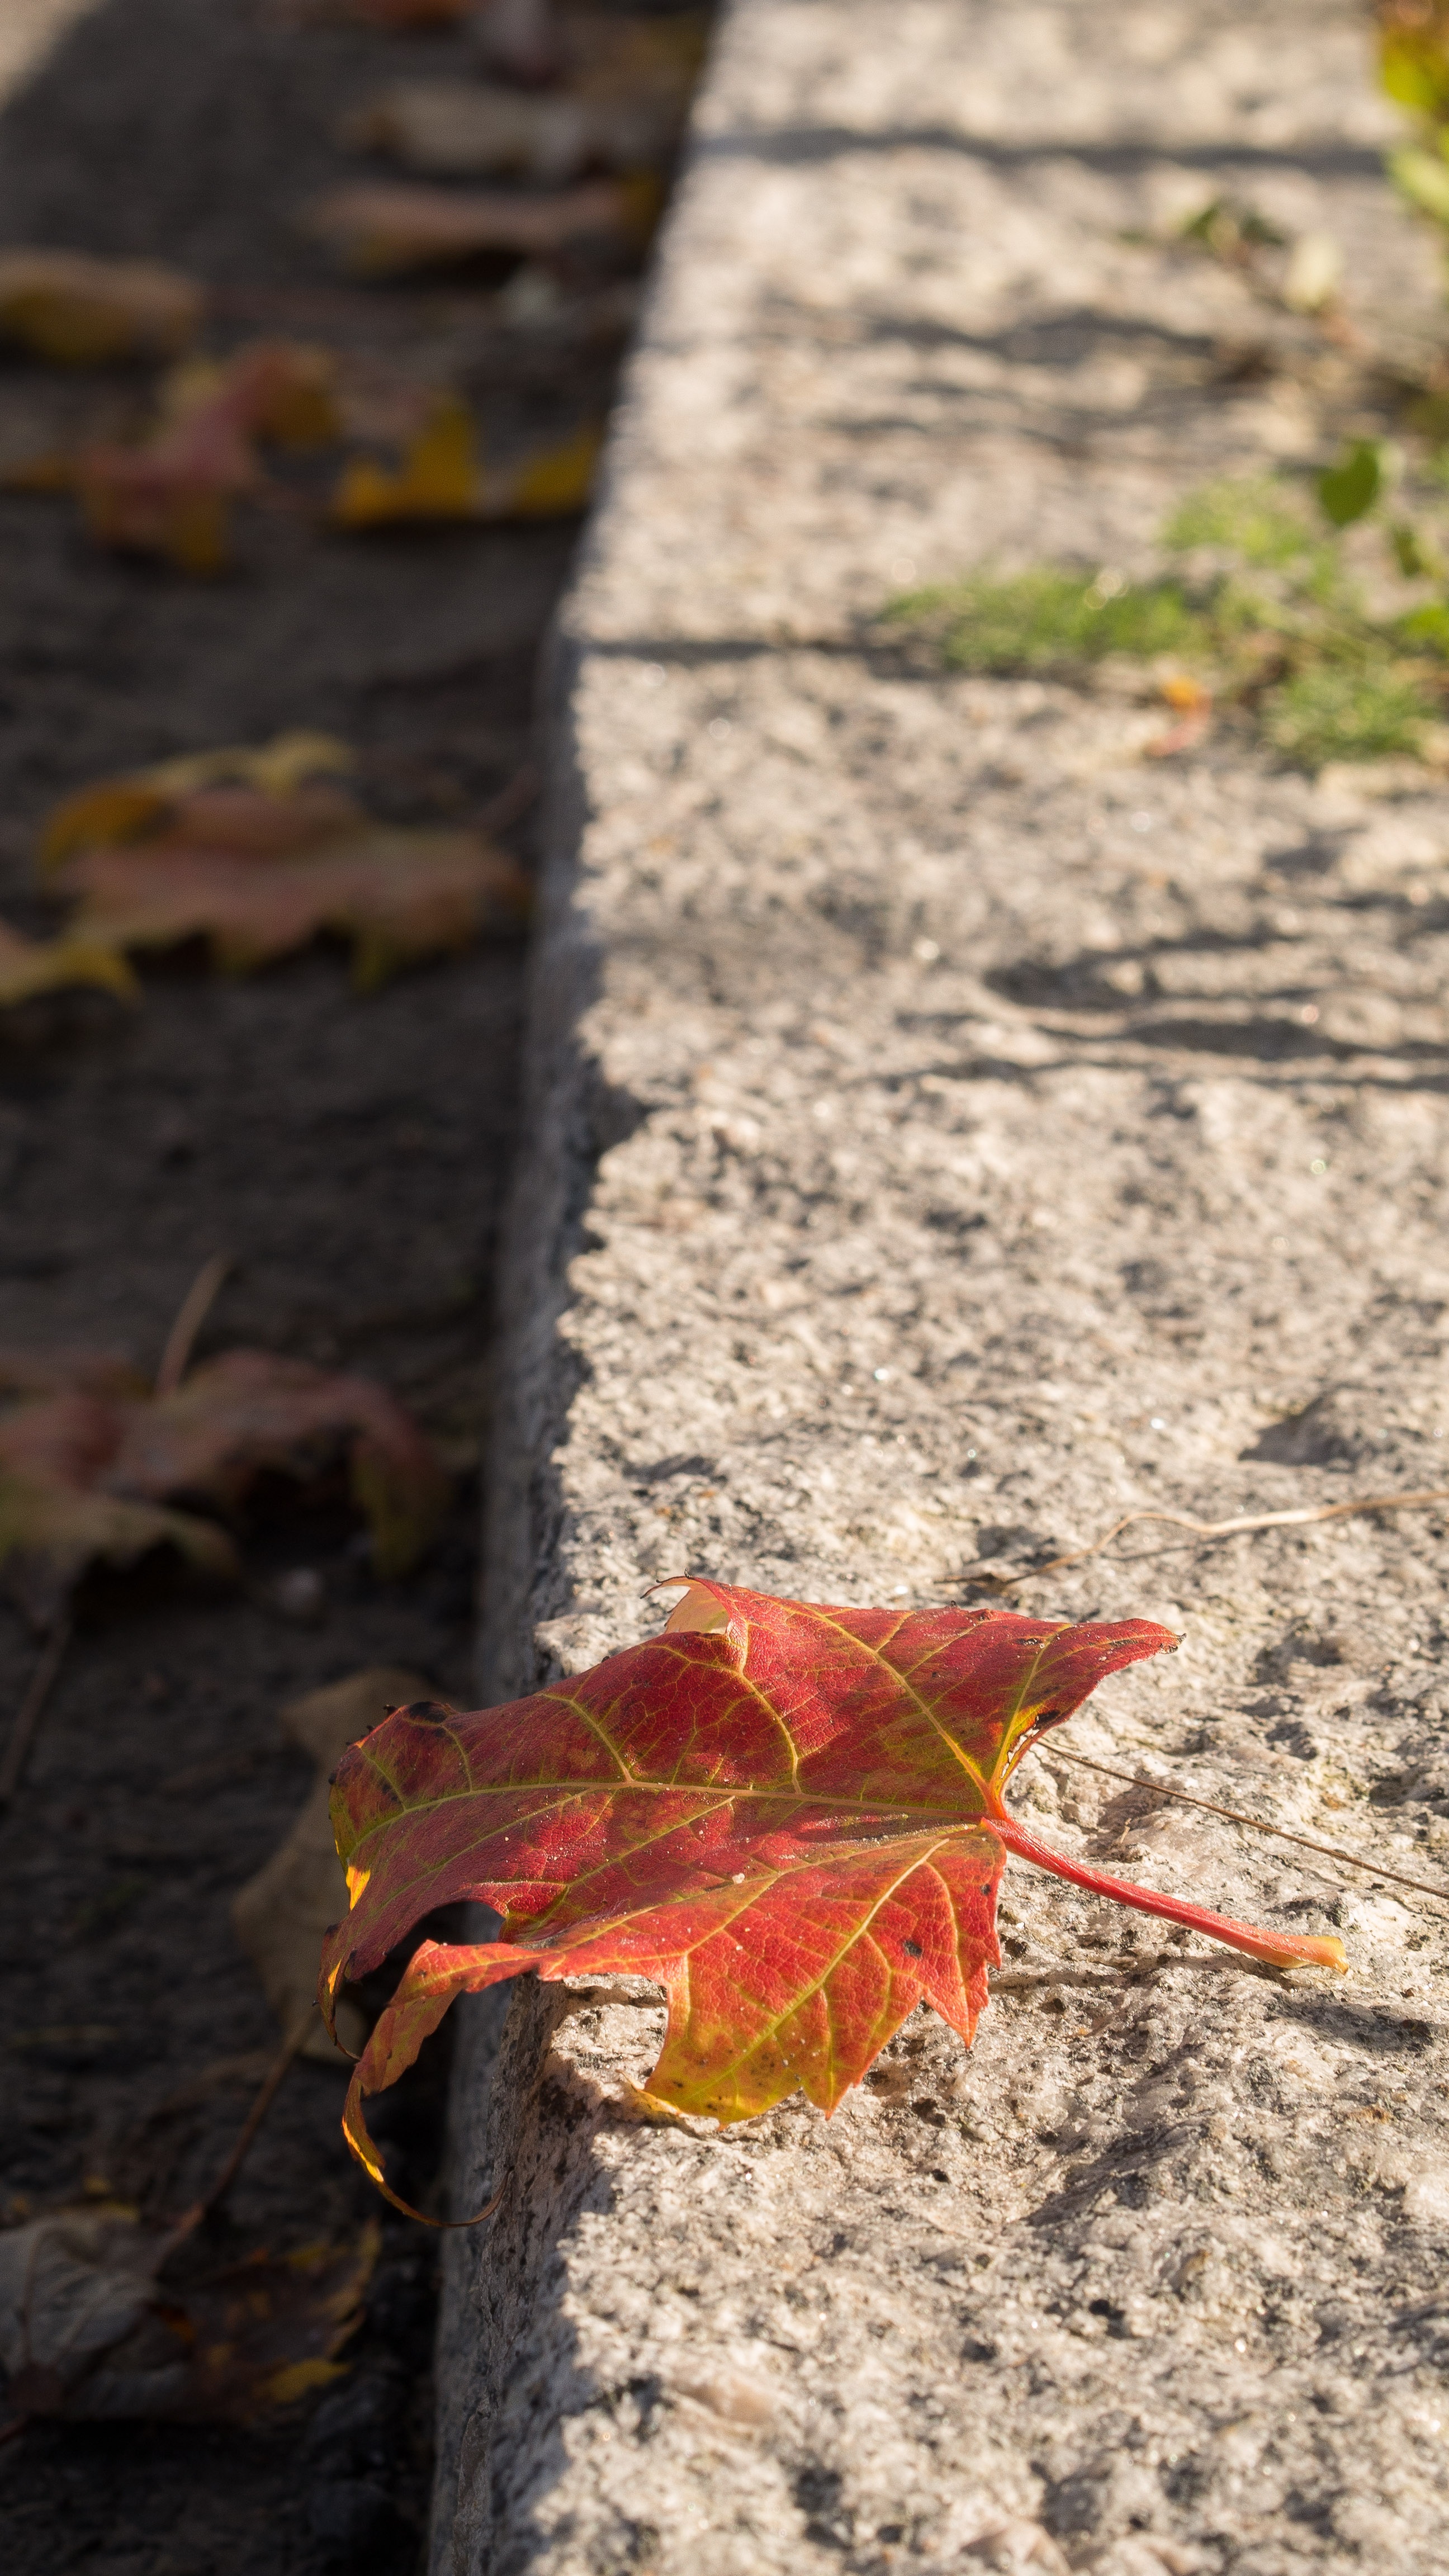
tree, nature, outdoor, branch, plant, wood, sunlight, leaf, sidewalk, flower, cobblestone, land, stone, environment, foliage, spring, green, red, color, natural, autumn, soil, botany, yellow, flora, season, conceptual